Tobie Matthew

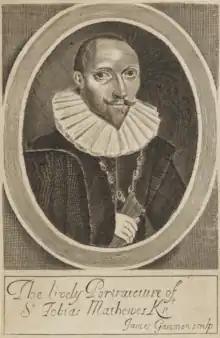
in 1660

Sir Tobie Matthew (also sometimes spelt Mathew; 3 October 157713 October 1655), born in Salisbury, was an English member of parliament and courtier who converted to Roman Catholicism and became a priest. He was sent to Spain to promote the proposed Spanish Match between Charles, Prince of Wales, and the Spanish Infanta, Maria Anna of Spain, for which mission he was knighted. He left England after being accused of leading Catholics in 1641 and retired to Ghent.